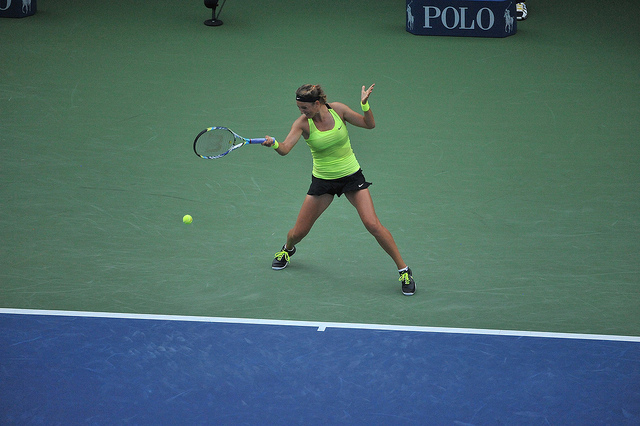
một người phụ nữ đang xoay người để đánh quả bóng tennis